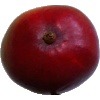
Label: Mango Red 1